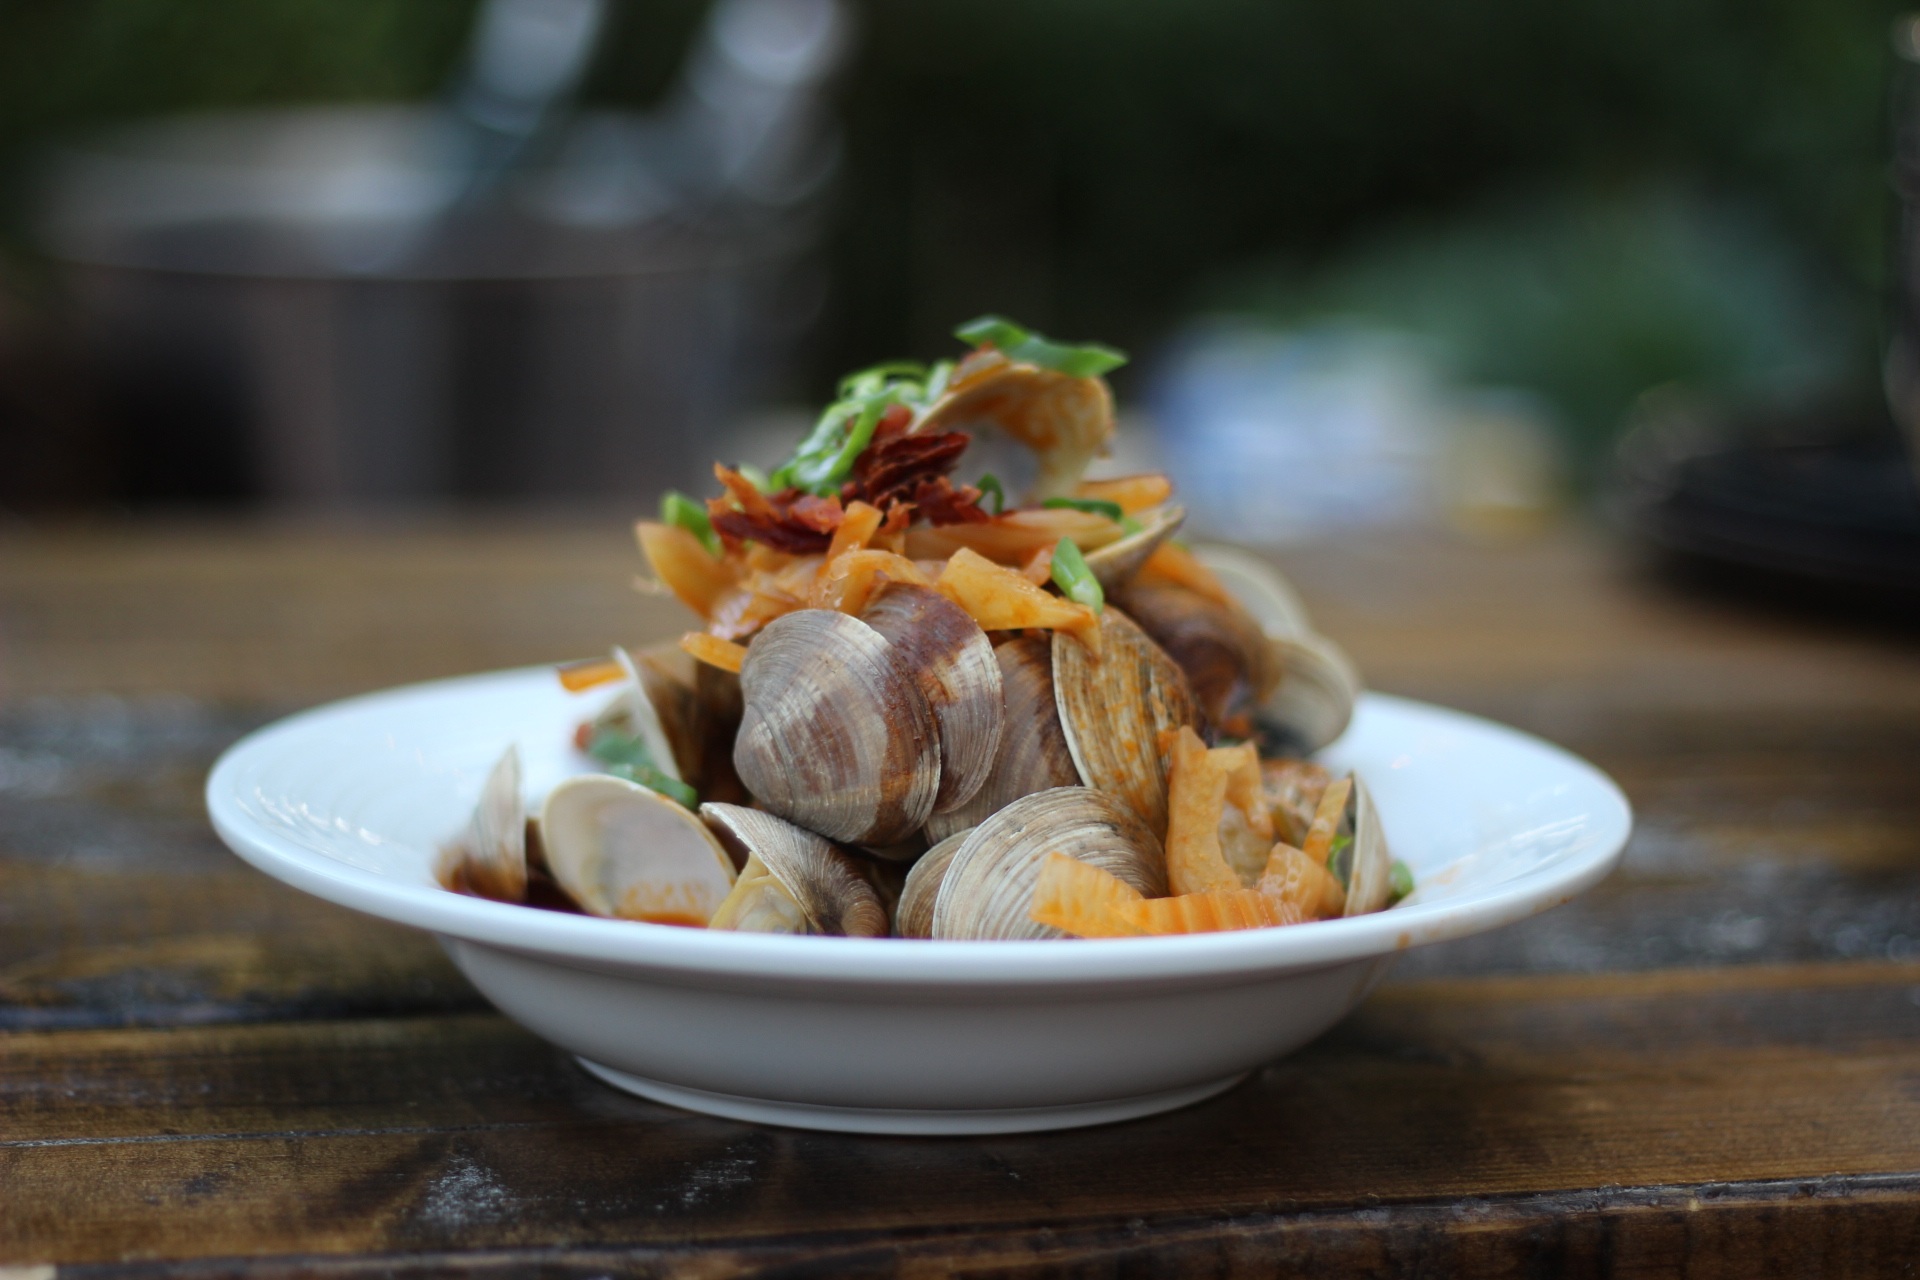
dish, meal, food, produce, vegetable, seafood, gourmet, meat, cuisine, shellfish, clams